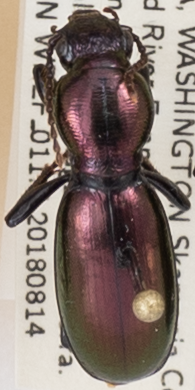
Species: Zacotus matthewsii
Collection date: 2018-08-14
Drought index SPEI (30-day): -2.09
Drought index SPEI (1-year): -0.32
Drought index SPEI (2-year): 0.54